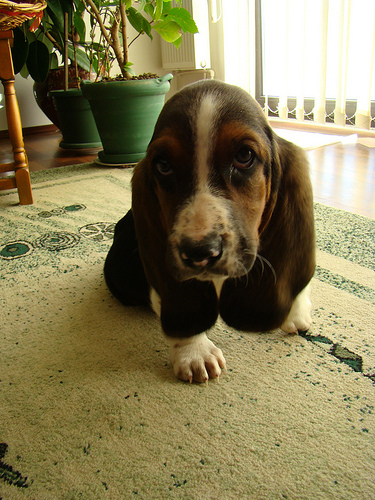
Animal: dog
Breed: basset_hound